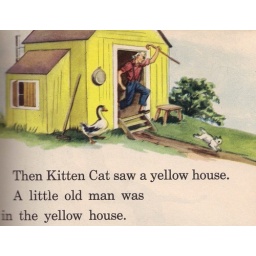
Cat tries the yellow house 3 ill by Meg Wohlberg